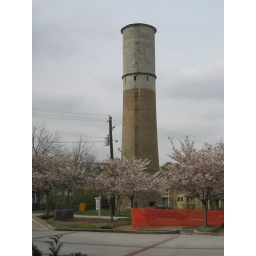
This historic water tower is across the street and will never be removed by the city.